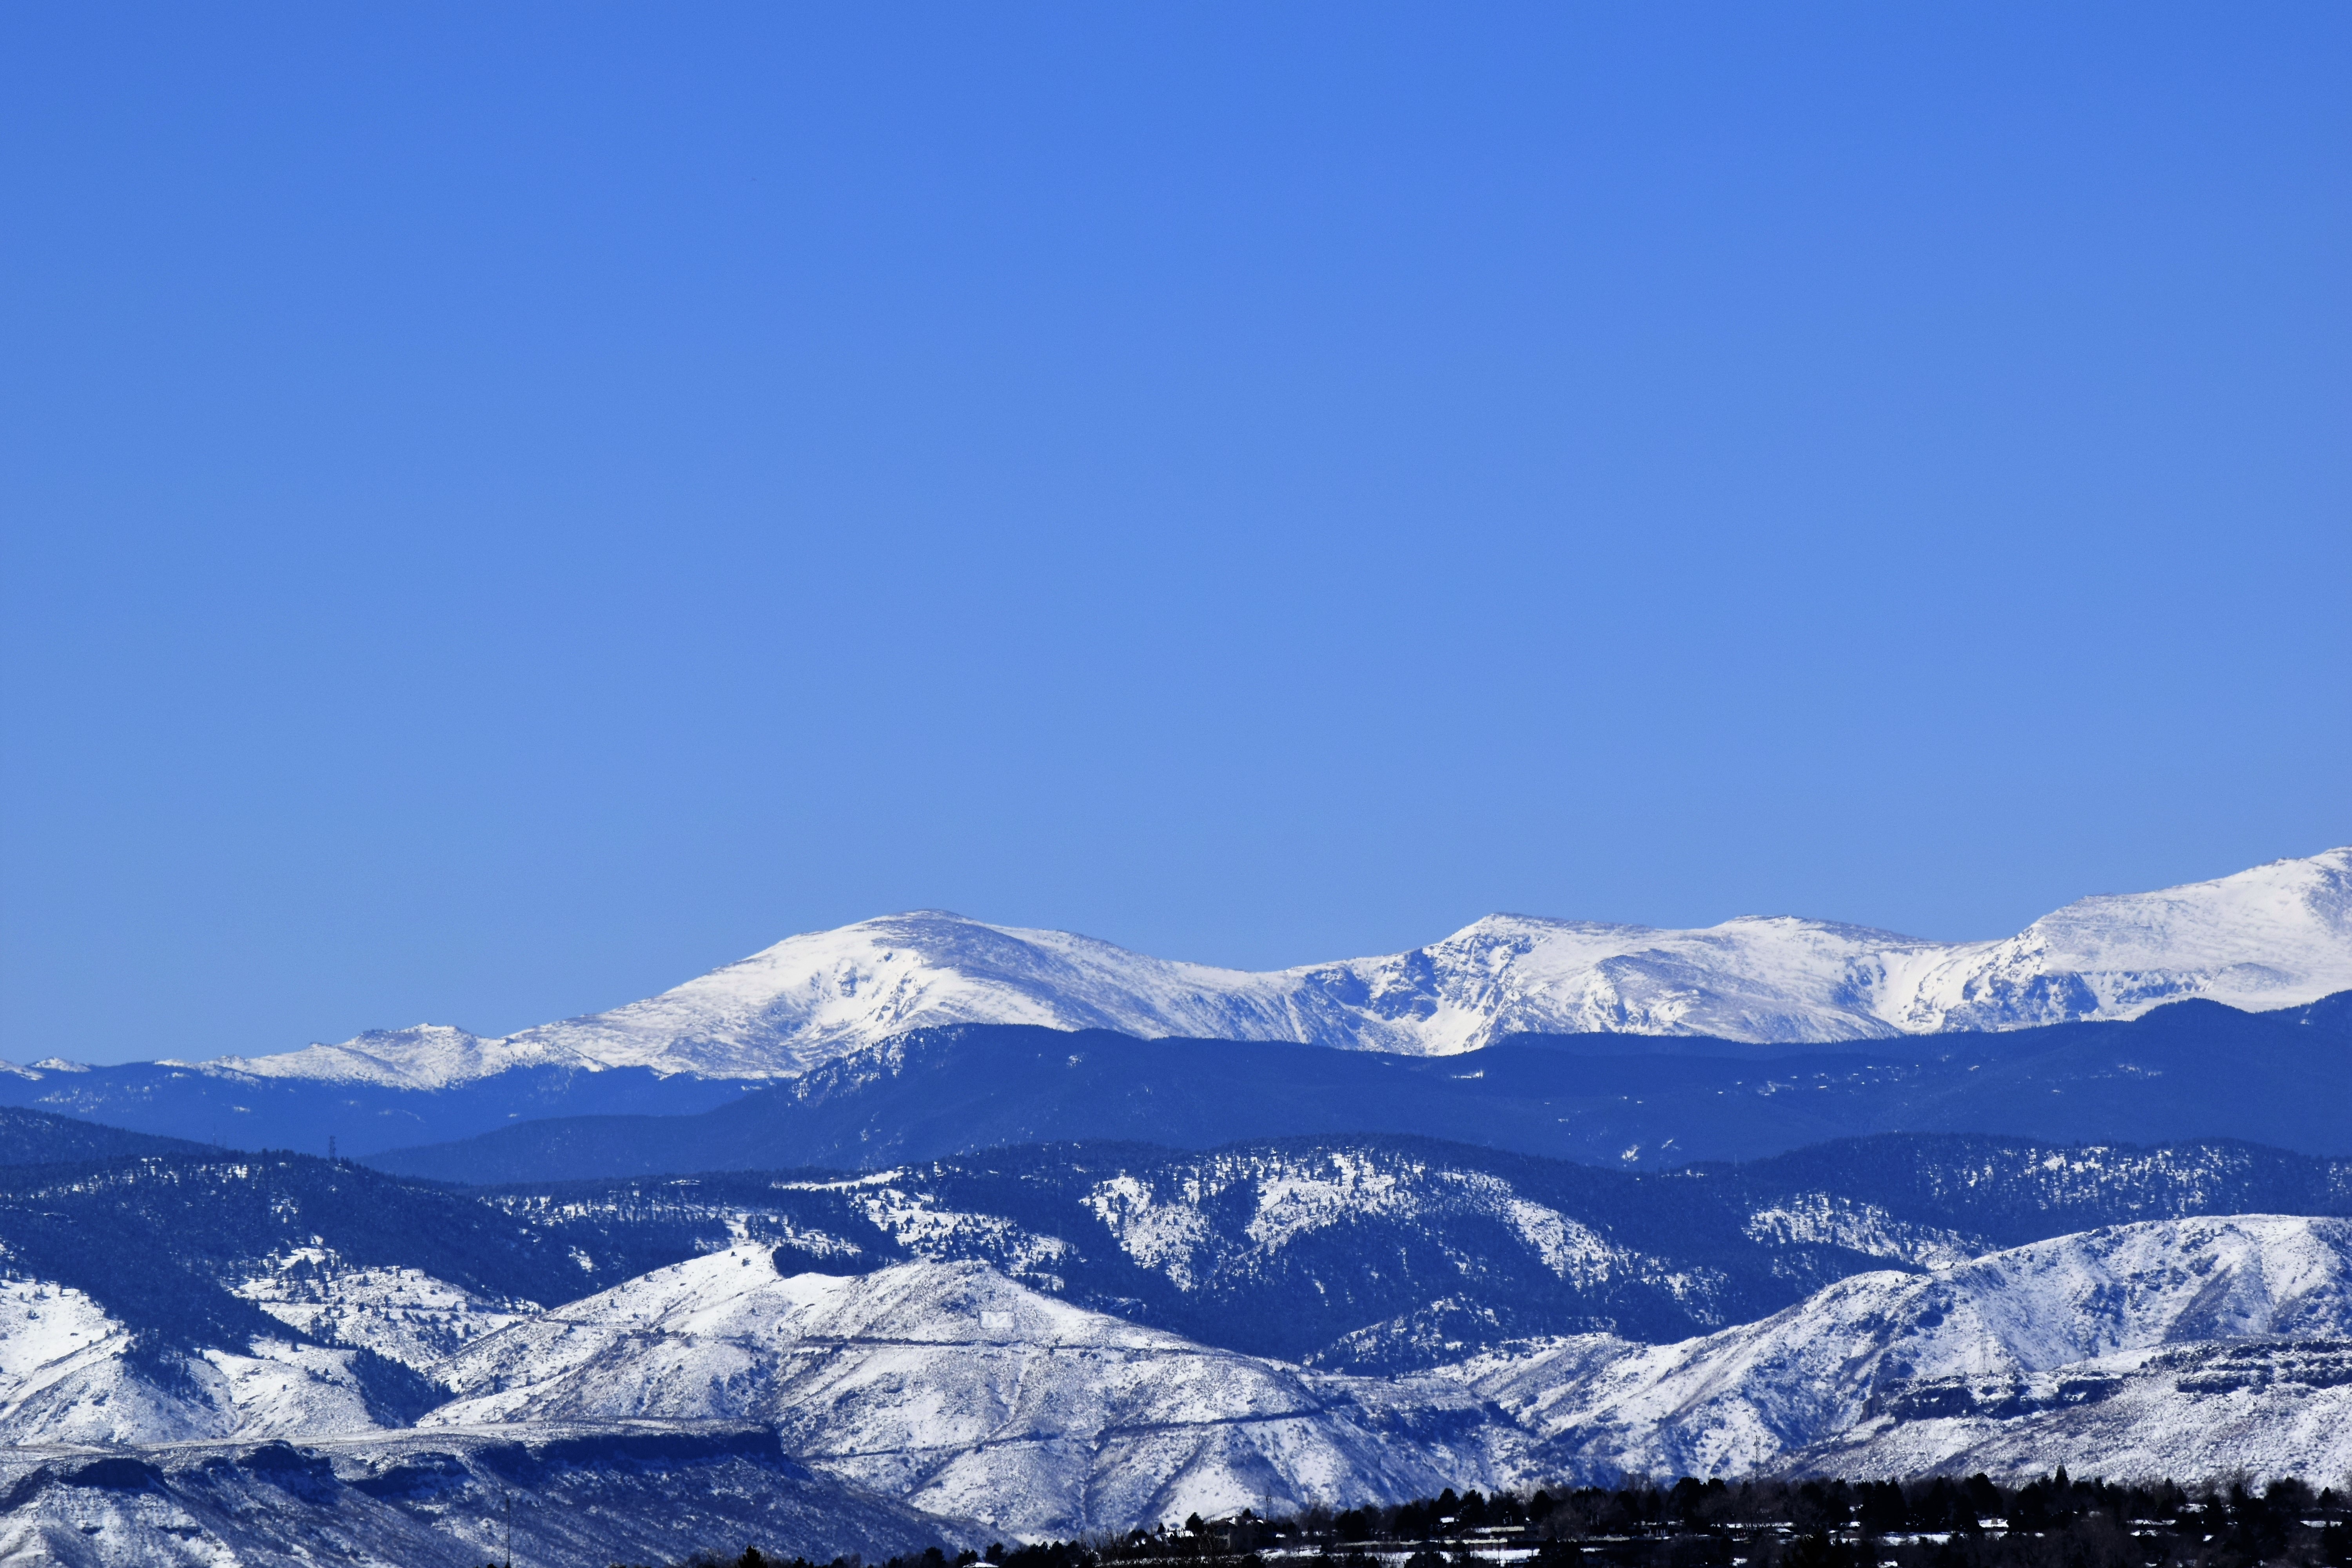
mountain, snow, winter, mountain range, weather, ridge, summit, alps, plateau, fell, piste, landform, geographical feature, mountainous landforms, geological phenomenon